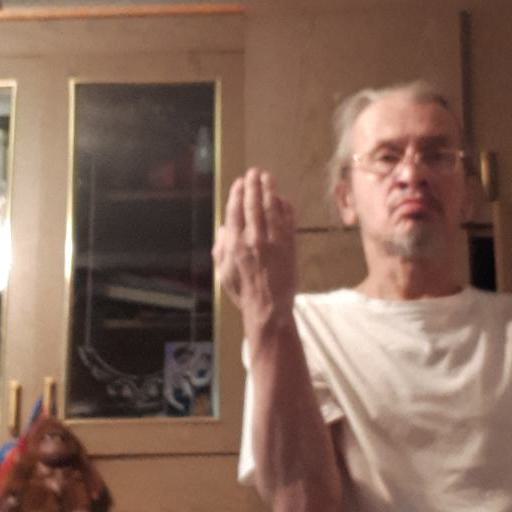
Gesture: stop_inverted